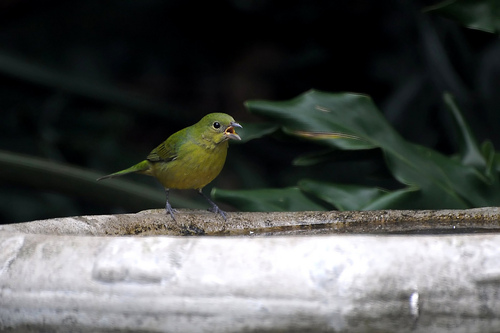
this is a small green bird that has a yellow breast and belly.
this is a small green bird that has a yellowish breast and belly.
the bird has a black eyering, small bill, and skinny thighs that are black.
a small green bird with a lighter green-yellow belly, it has a gray slightly down curved beak.
this olive green bird as black feet and tarsus that match it's black beak.
a small colorful bird with green coverts, a green head, and a yellow throat, breast and belly
this particular bird has a yellow/green belly and breasts and dark green secondariesthe bird has a yellow breast and belly with lime green head and feathers.
this particular bird has a belly that is yellow and has green secondaries
this bird has a light green breast, with a pointed bill.
Species: Painted Bunting